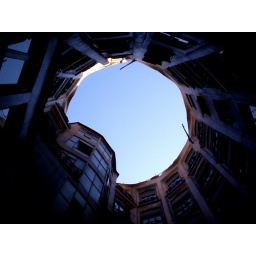
Court yard in La Pedrera in Barcelona. I love the Barcelona blue sky in the Autumn